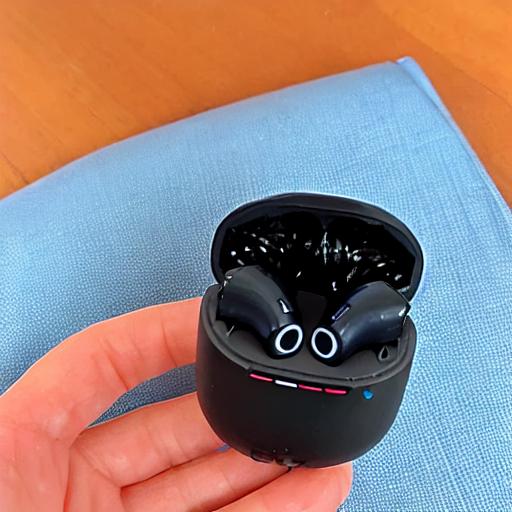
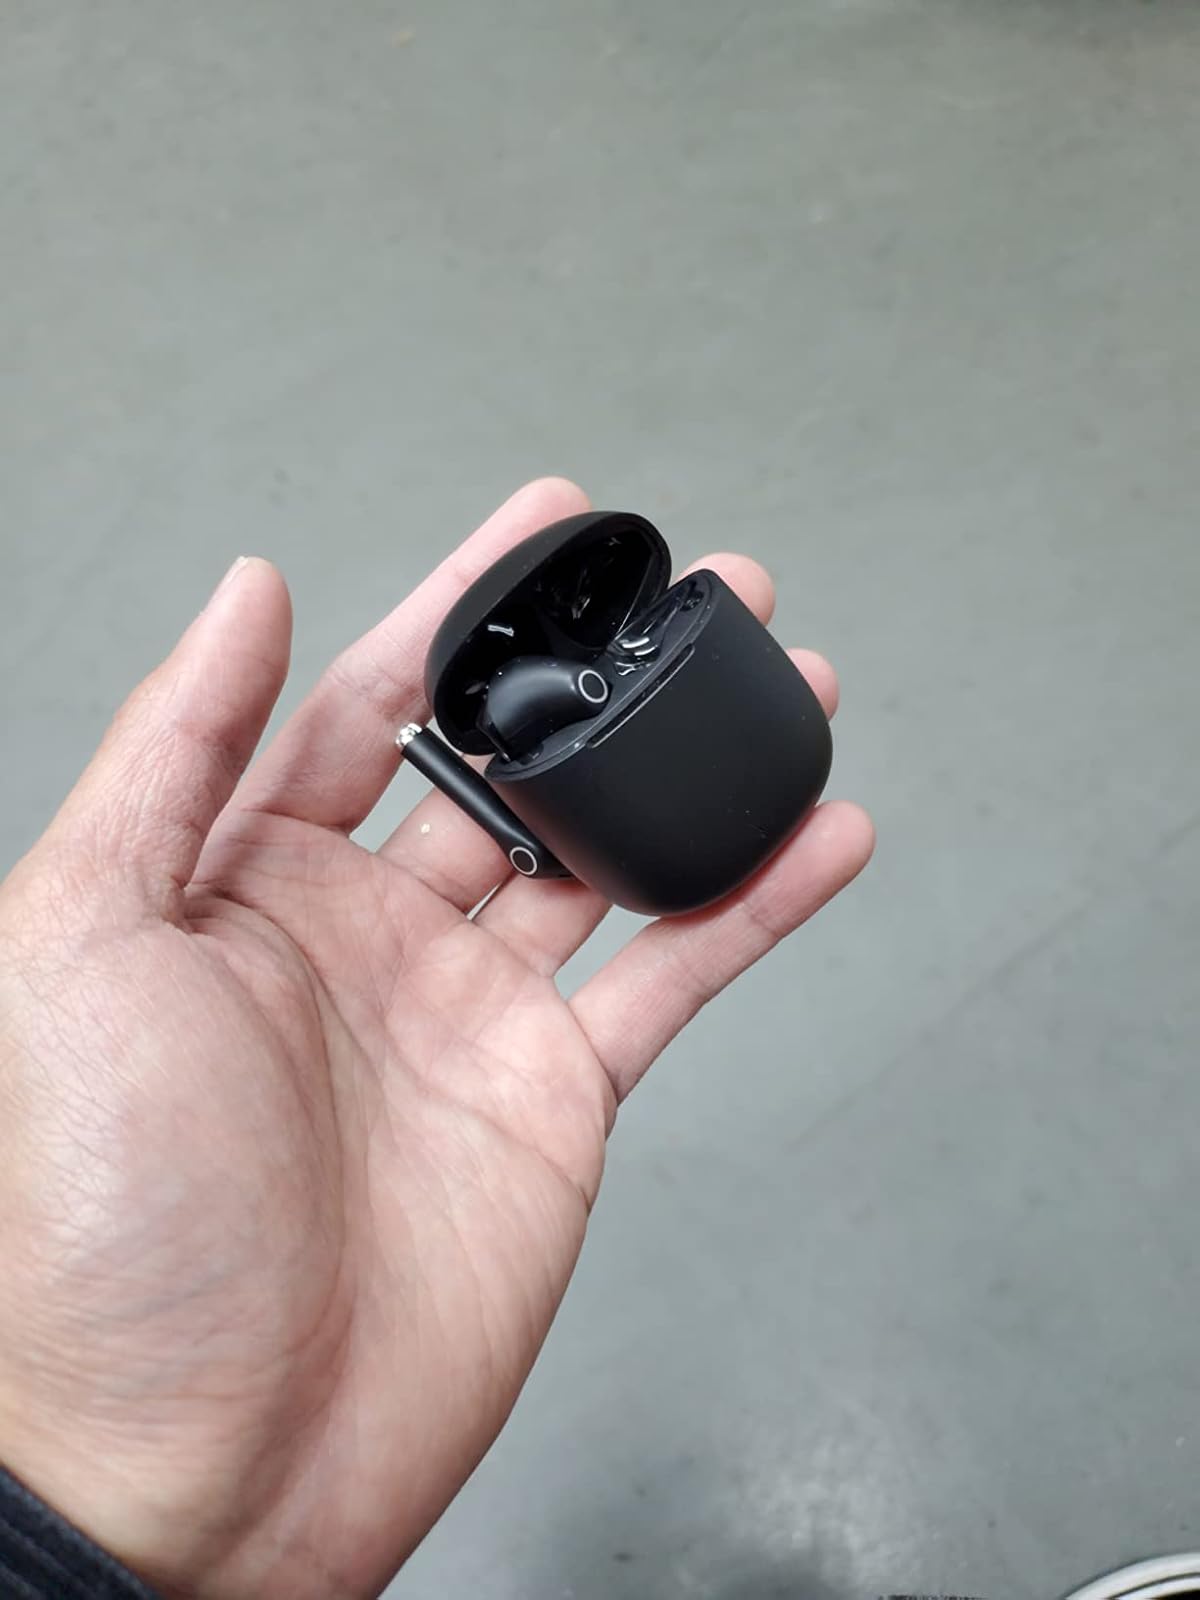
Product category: earbuds
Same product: no